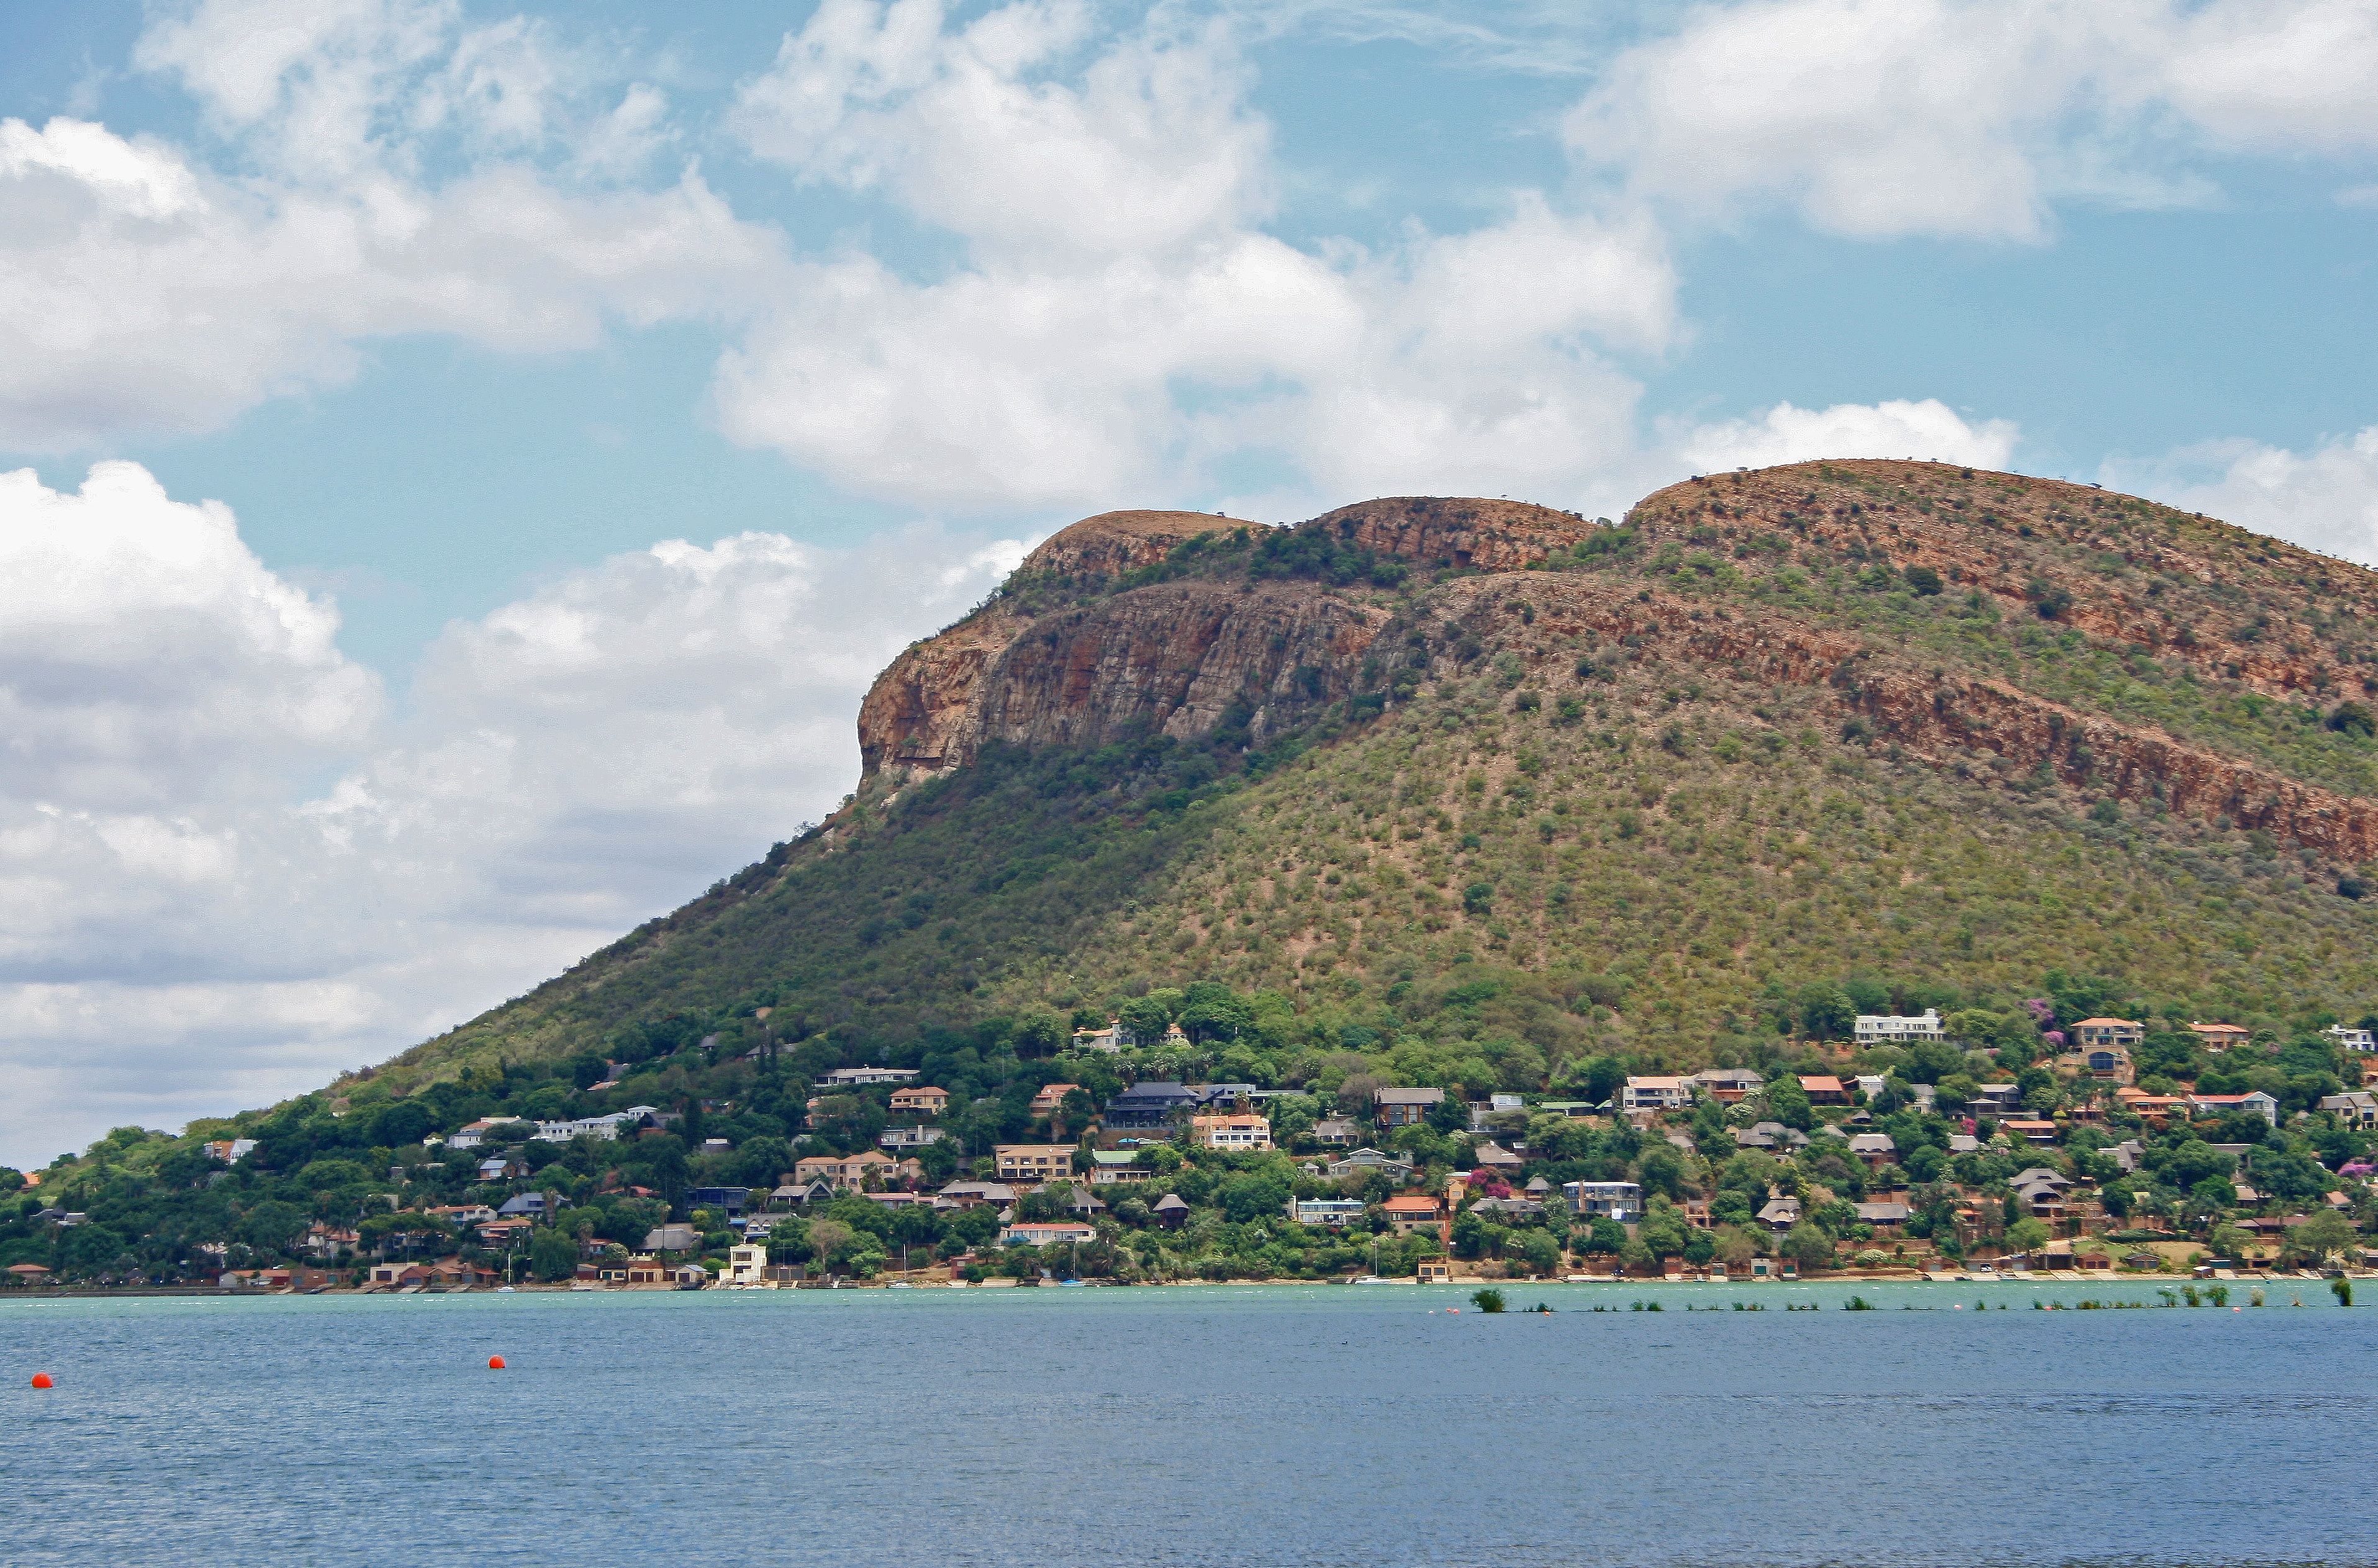
beach, landscape, sea, coast, water, ocean, horizon, mountain, sky, hill, shore, vacation, cliff, scenic, bay, island, dam, terrain, body of water, clouds, aqua, cape, landform, contoured, geographical feature